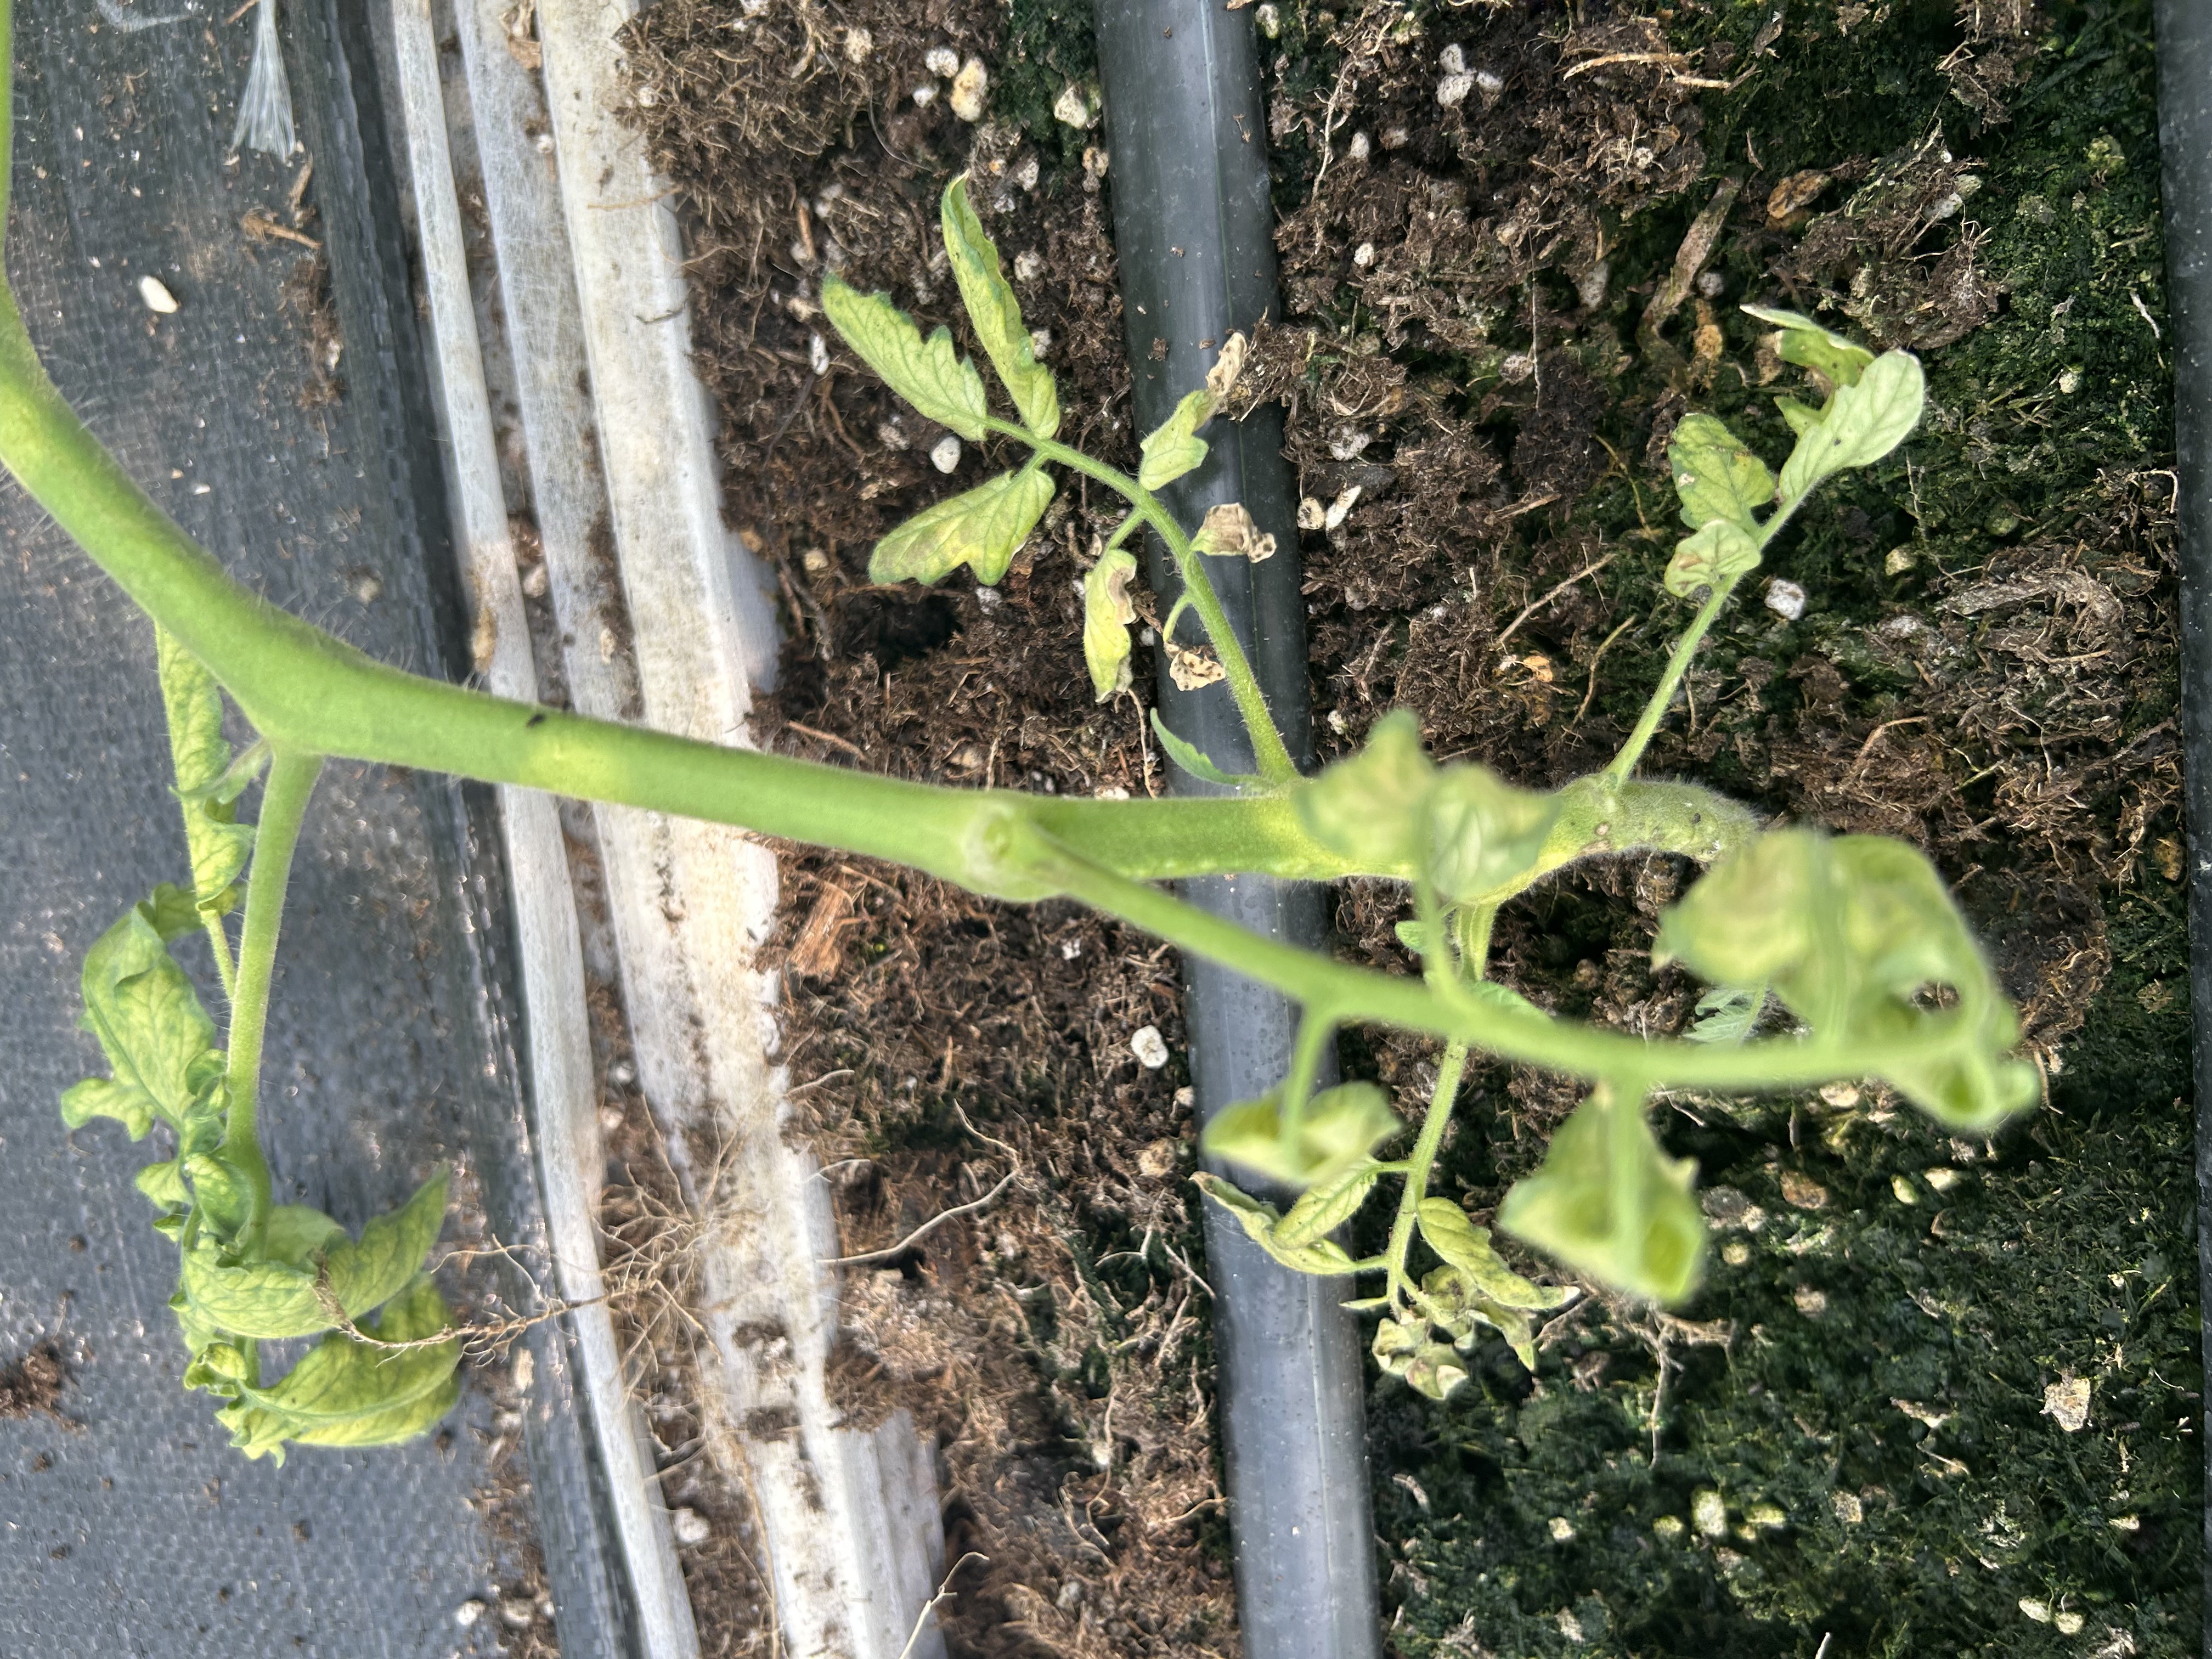
Disease: Wilt